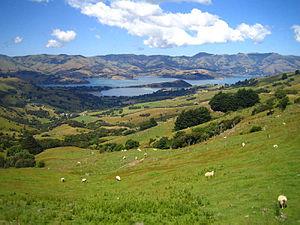
La péninsule de Banks est un volcan éteint érodé de Nouvelle-Zélande formant une péninsule rattachée à la côte Est de l'île du Sud et s'avançant dans l'océan Pacifique Sud. Située dans la région de Canterbury, sa principale localité est la ville de Lyttelton et la grande ville de Christchurch la borde au nord.